Danny Lipford

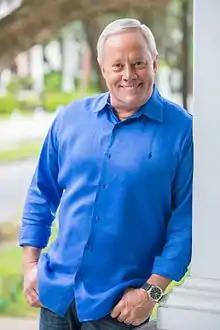
Danny Lipford

Danny Lipford (born May 29, 1957) is an American contractor and television personality known to audiences as Host and Executive Producer of the nationally syndicated home improvement television and radio shows, "Today's Homeowner with Danny Lipford", and for his appearances on The Weather Channel, and CBS's The Early Show.